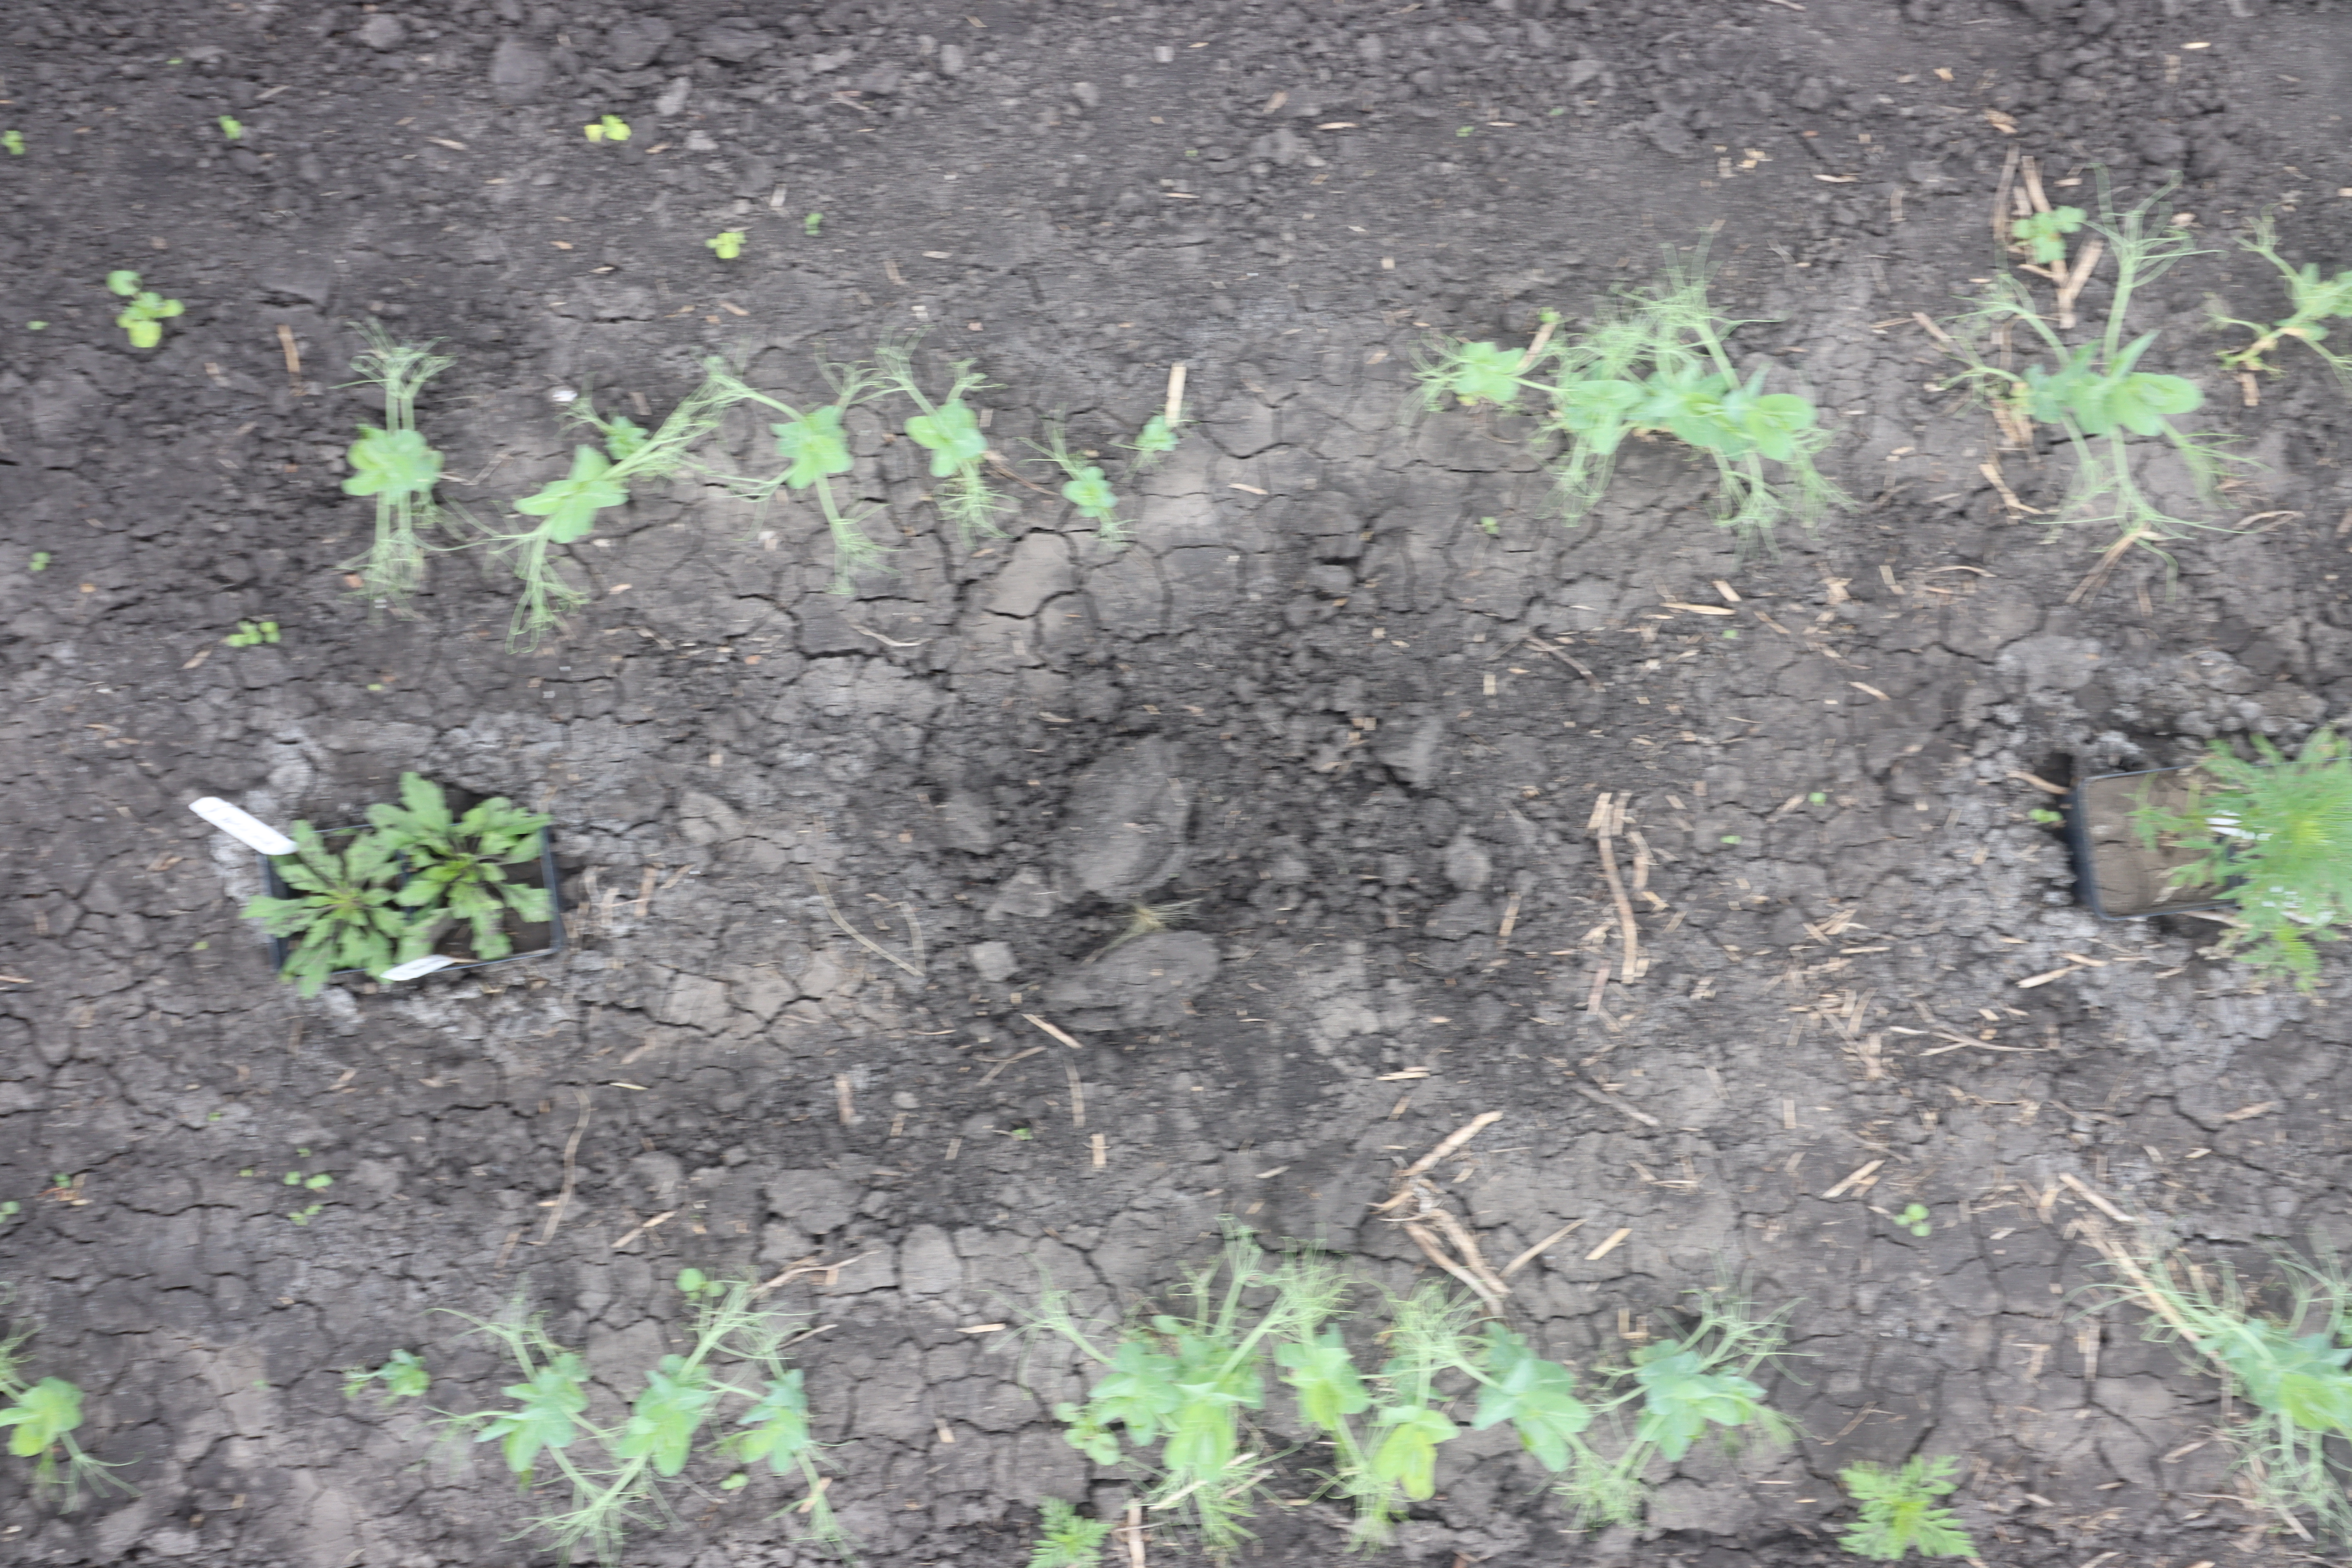
Crop: Field pea
Objects: Field Pea, Field Pea, Field Pea, Field Pea, Field Pea, Field Pea, Field Pea, Field Pea, Field Pea, Field Pea, Horseweed, Ragweed, Ragweed